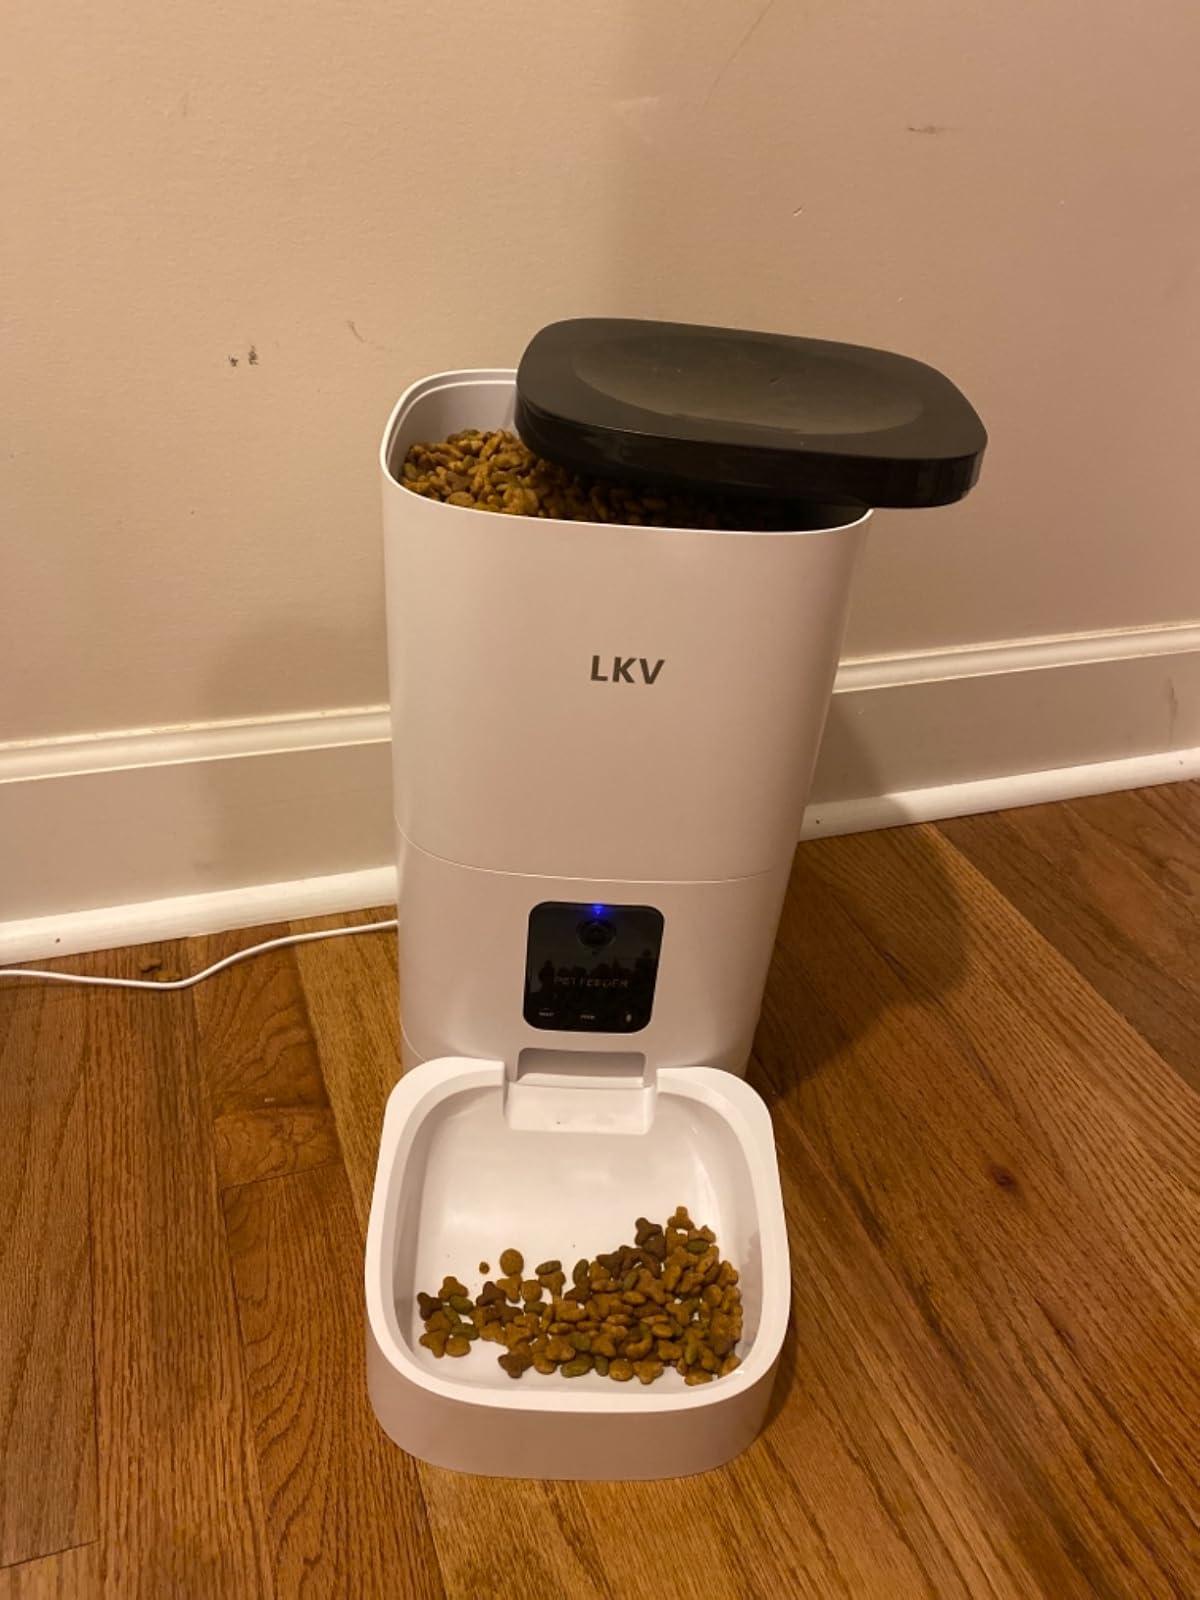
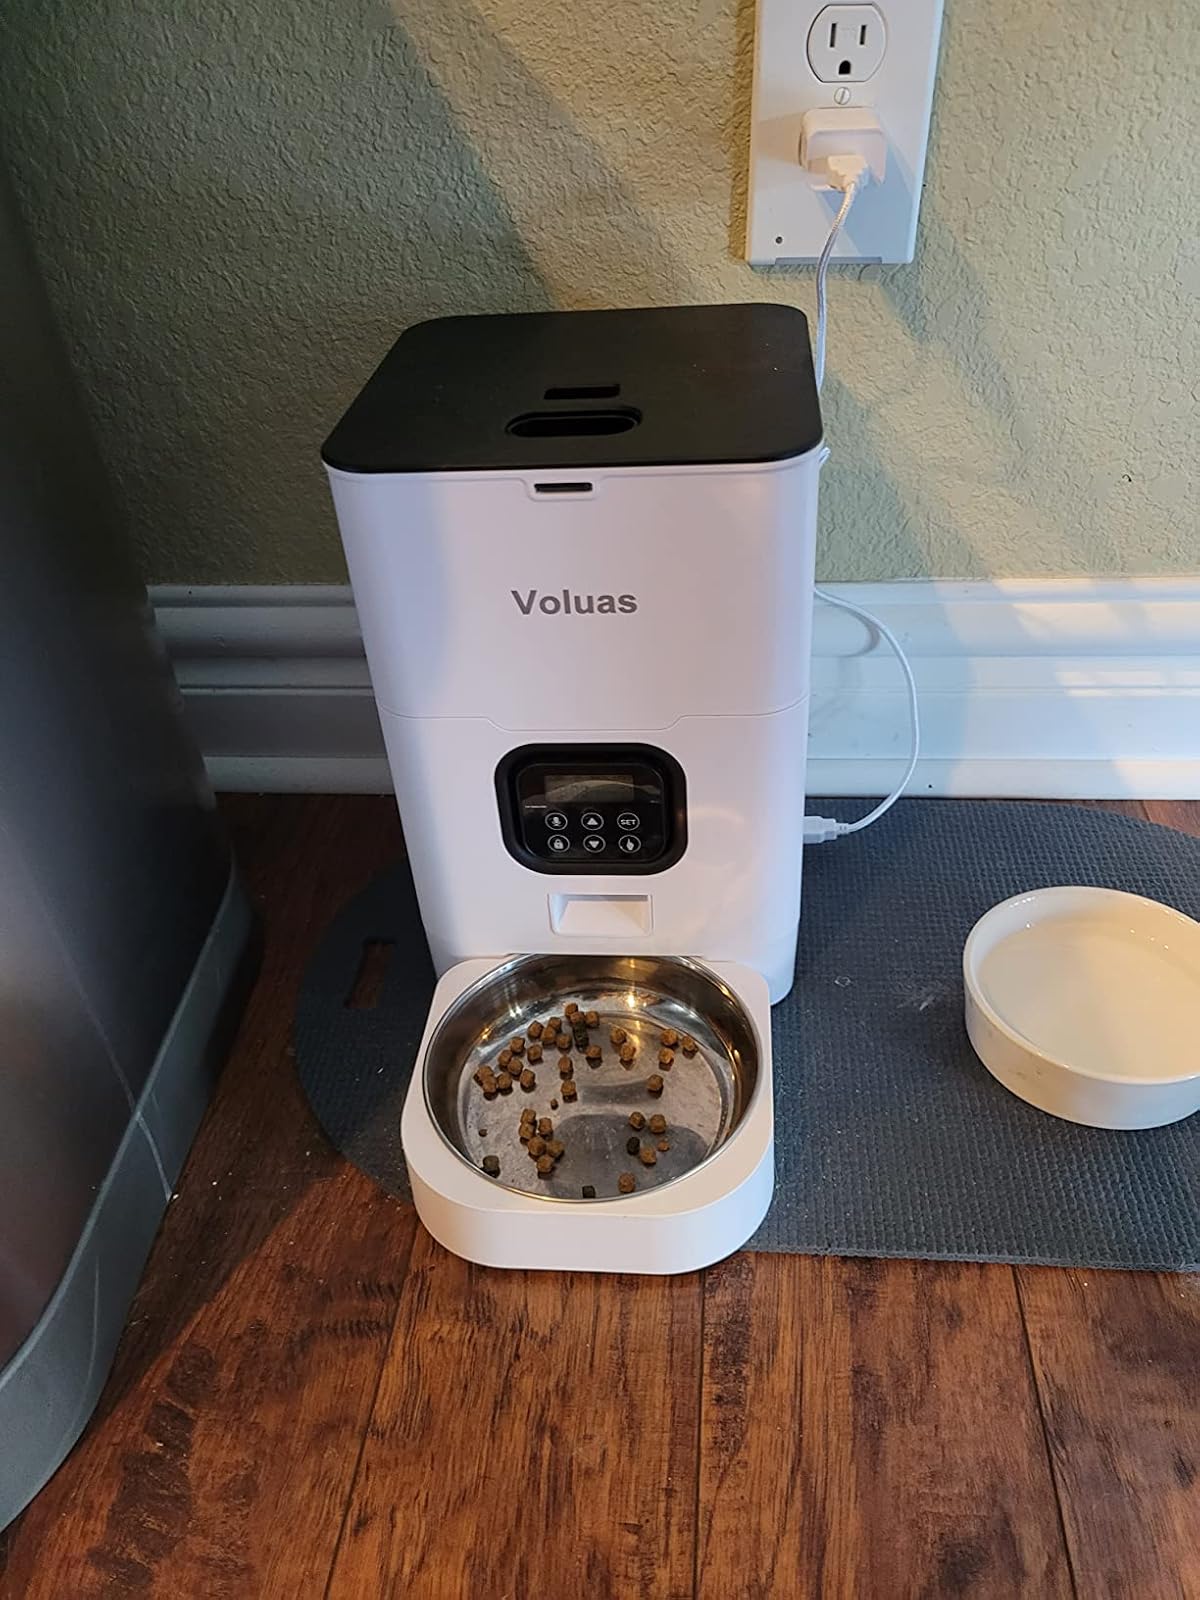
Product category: items_feeder
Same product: no